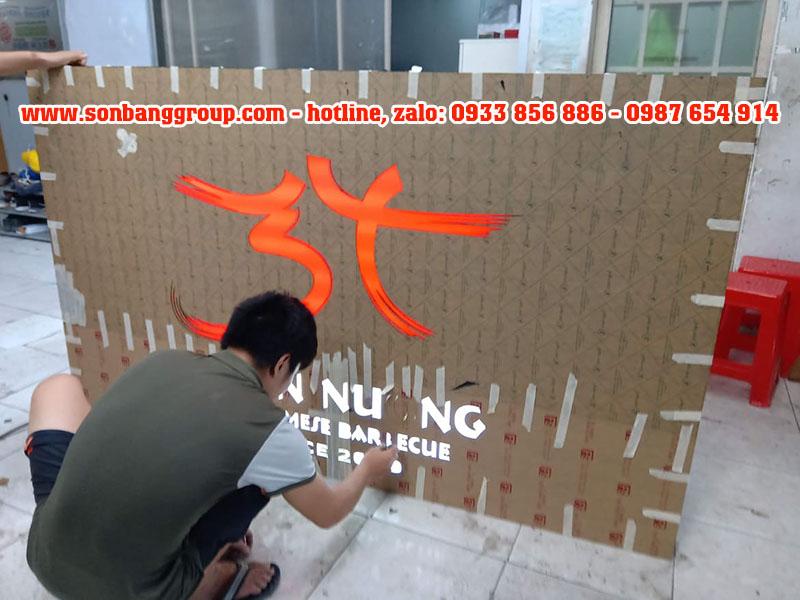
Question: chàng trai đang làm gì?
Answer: đang dán chữ vào biển quảng cáo